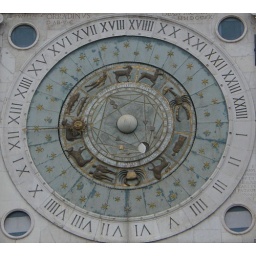
Detail from clock tower in Padua